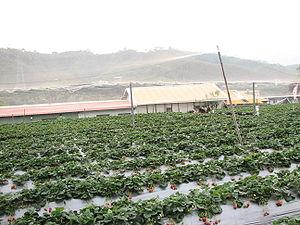
En agriculture, la lutte culturale est une méthode de lutte contre les déprédateurs et maladies des plantes cultivées et contre les mauvaises herbes qui fait appel à des techniques culturales ou des méthodes de culture adaptées. Ces techniques visent à défavoriser le développement des parasites et des adventices en modifiant leur environnement naturel et en perturbant leur cycle biologique. Elles peuvent inclure, par exemple, la pratique de rotations culturales adaptées, la modification du pH du sol, le niveau de fertilisation, les techniques d'irrigation, le paillis, l'élimination des résidus de récolte, etc.